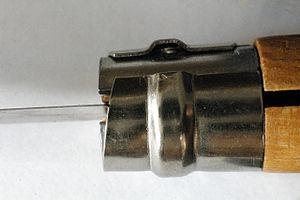
Opinel Italiano: Opinel